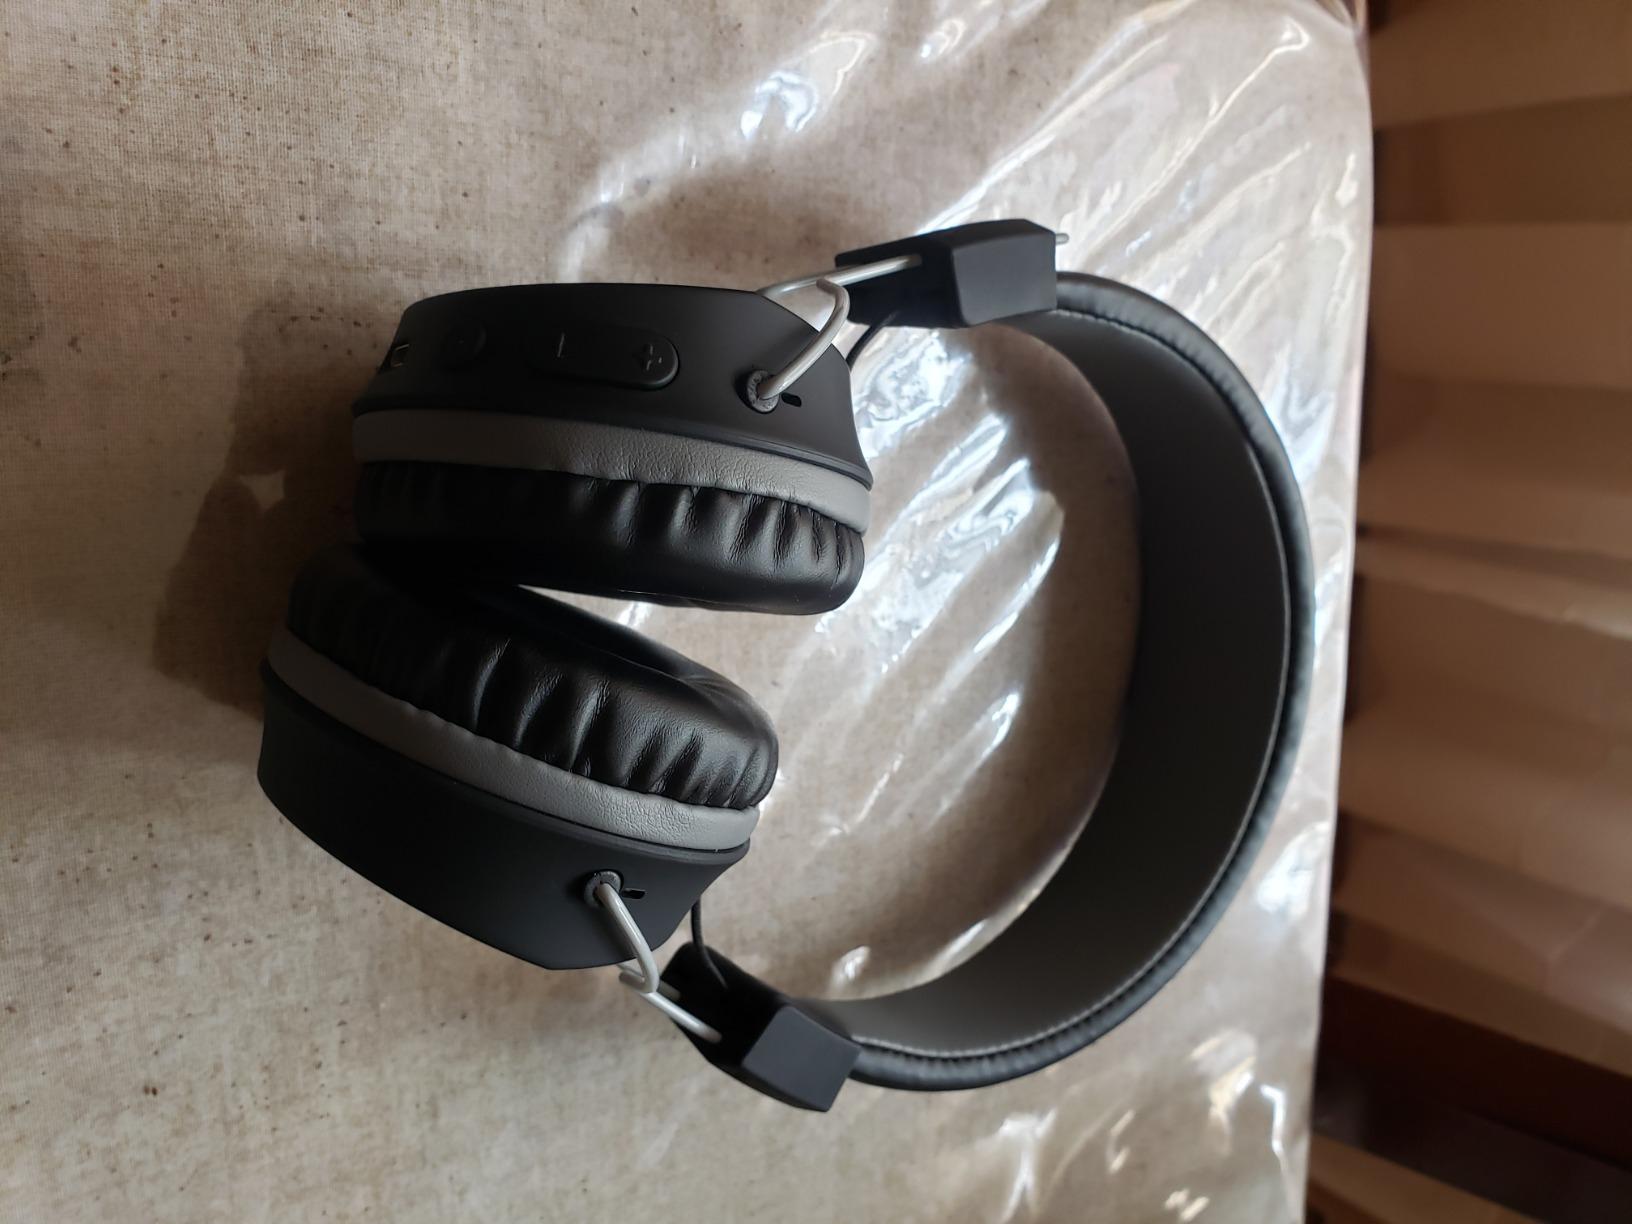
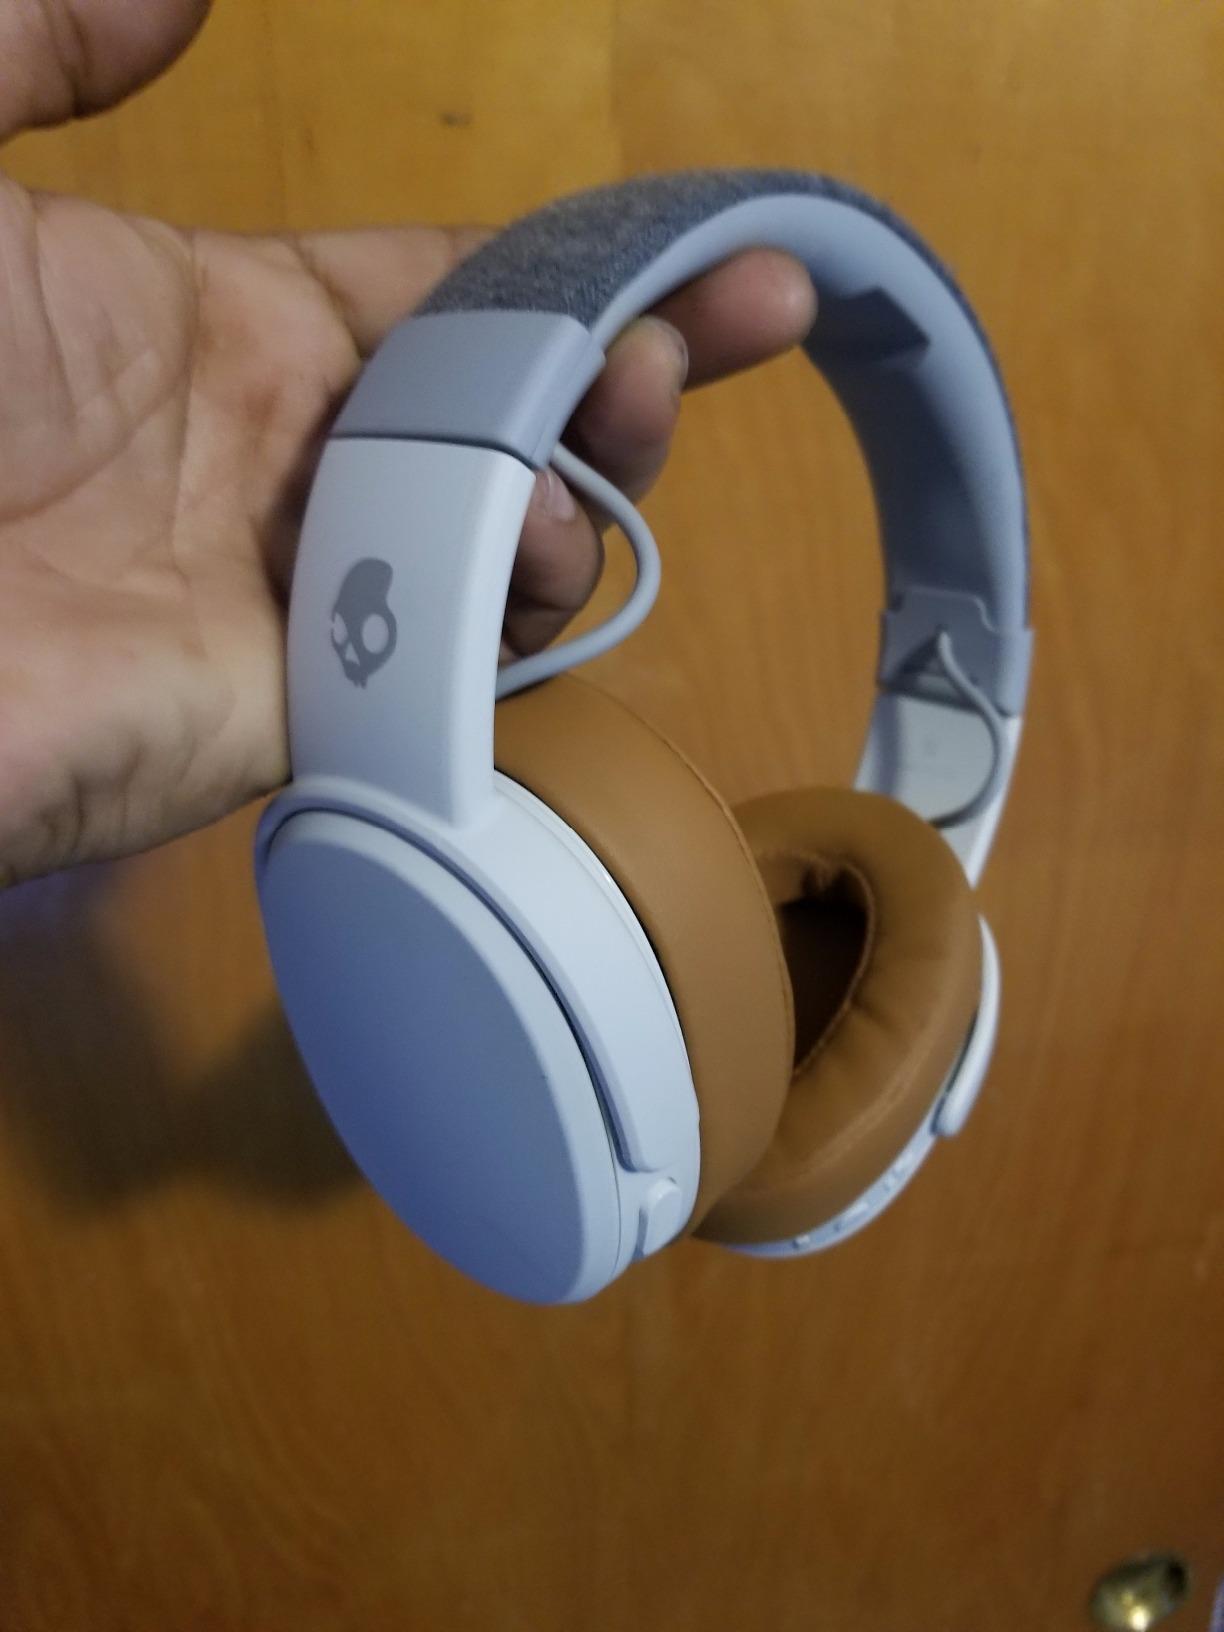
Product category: headphones
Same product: no